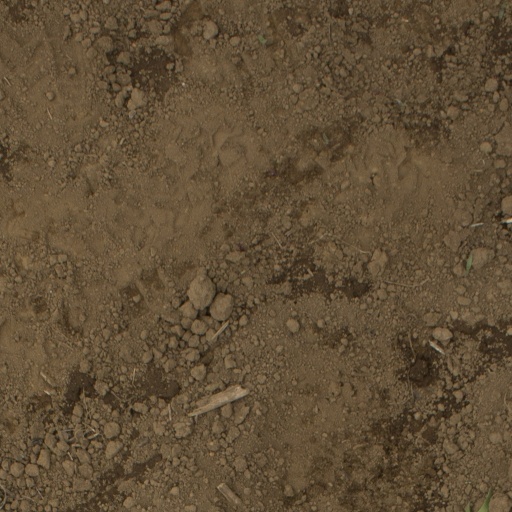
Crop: Jerusalem artichoke